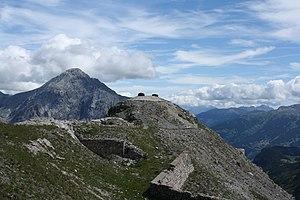
Le bloc 4, observatoire, on imagine sans peine la vue à partir de ce point haut de l'ouvrage du Janus
L'ouvrage du Janus est une fortification faisant partie de la ligne Maginot, située sur la commune de Montgenèvre, dans le département des Hautes-Alpes.